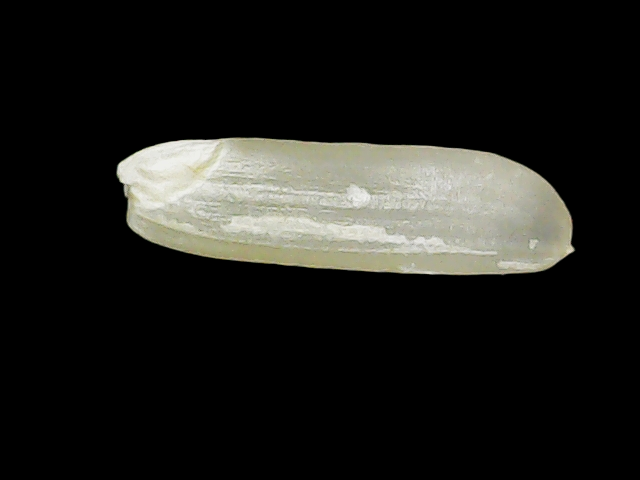
Rice variety: Binadhan7